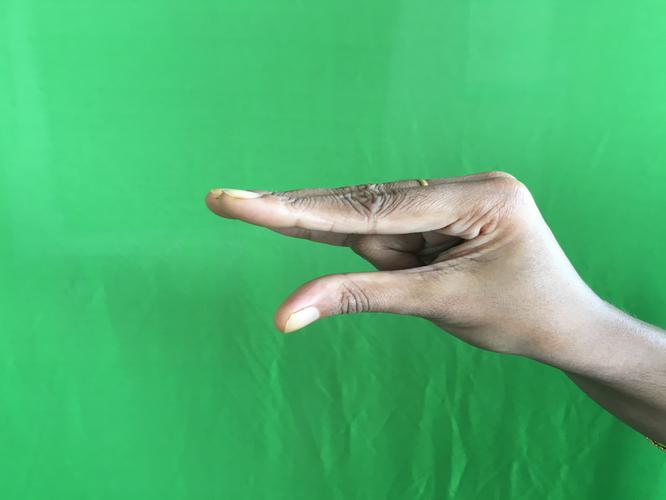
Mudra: Kangulam
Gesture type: single_hand